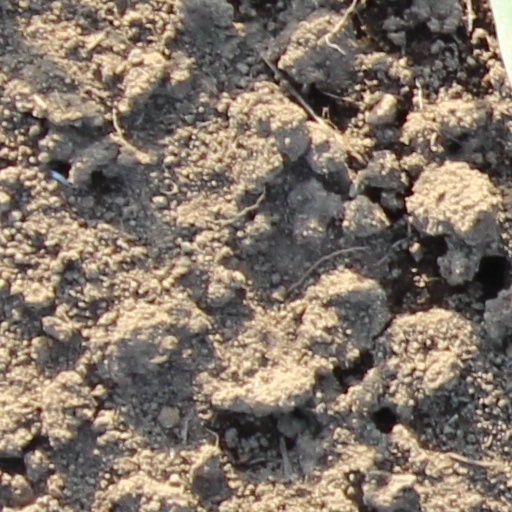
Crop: wheat